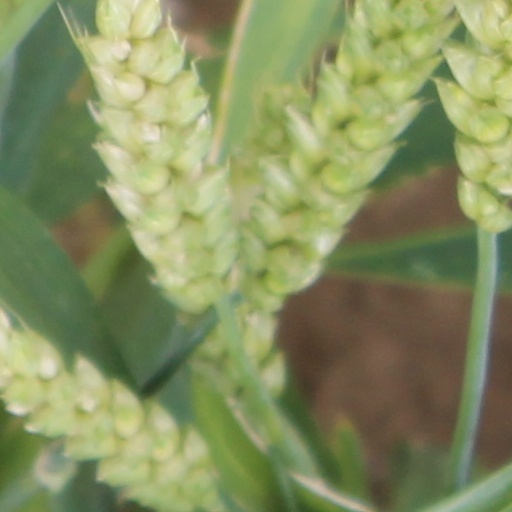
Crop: wheat